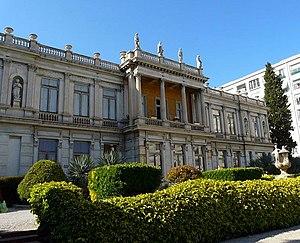
Vue du Palais de Marbre, à Nice (France).
Cet article recense les monuments historiques de Nice, en France.
La villa Les Palmiers est une imposante demeure de Nice datant des années 1870. Depuis 1963, elle accueille le service des archives municipales de la ville et est connue du grand public sous le nom de Palais de Marbre.